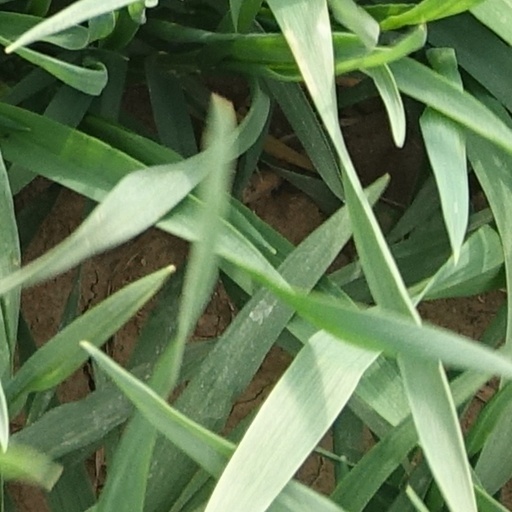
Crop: wheat